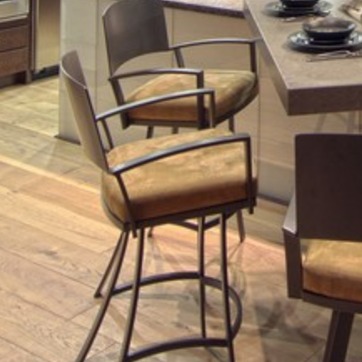
Material: fabric